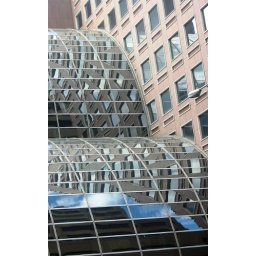
.. modern buildings in Denver, Colorado. Its possible to see the sky in the bottom of the picture...clearly a blue sky day.